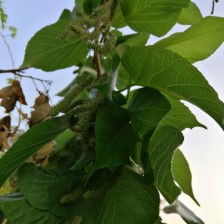
Variety: TaiwanMeacho